Félix Poulin

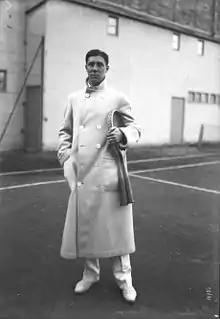

A. Félix Poulin was a French tennis player who was active during the beginning of the 20th century.